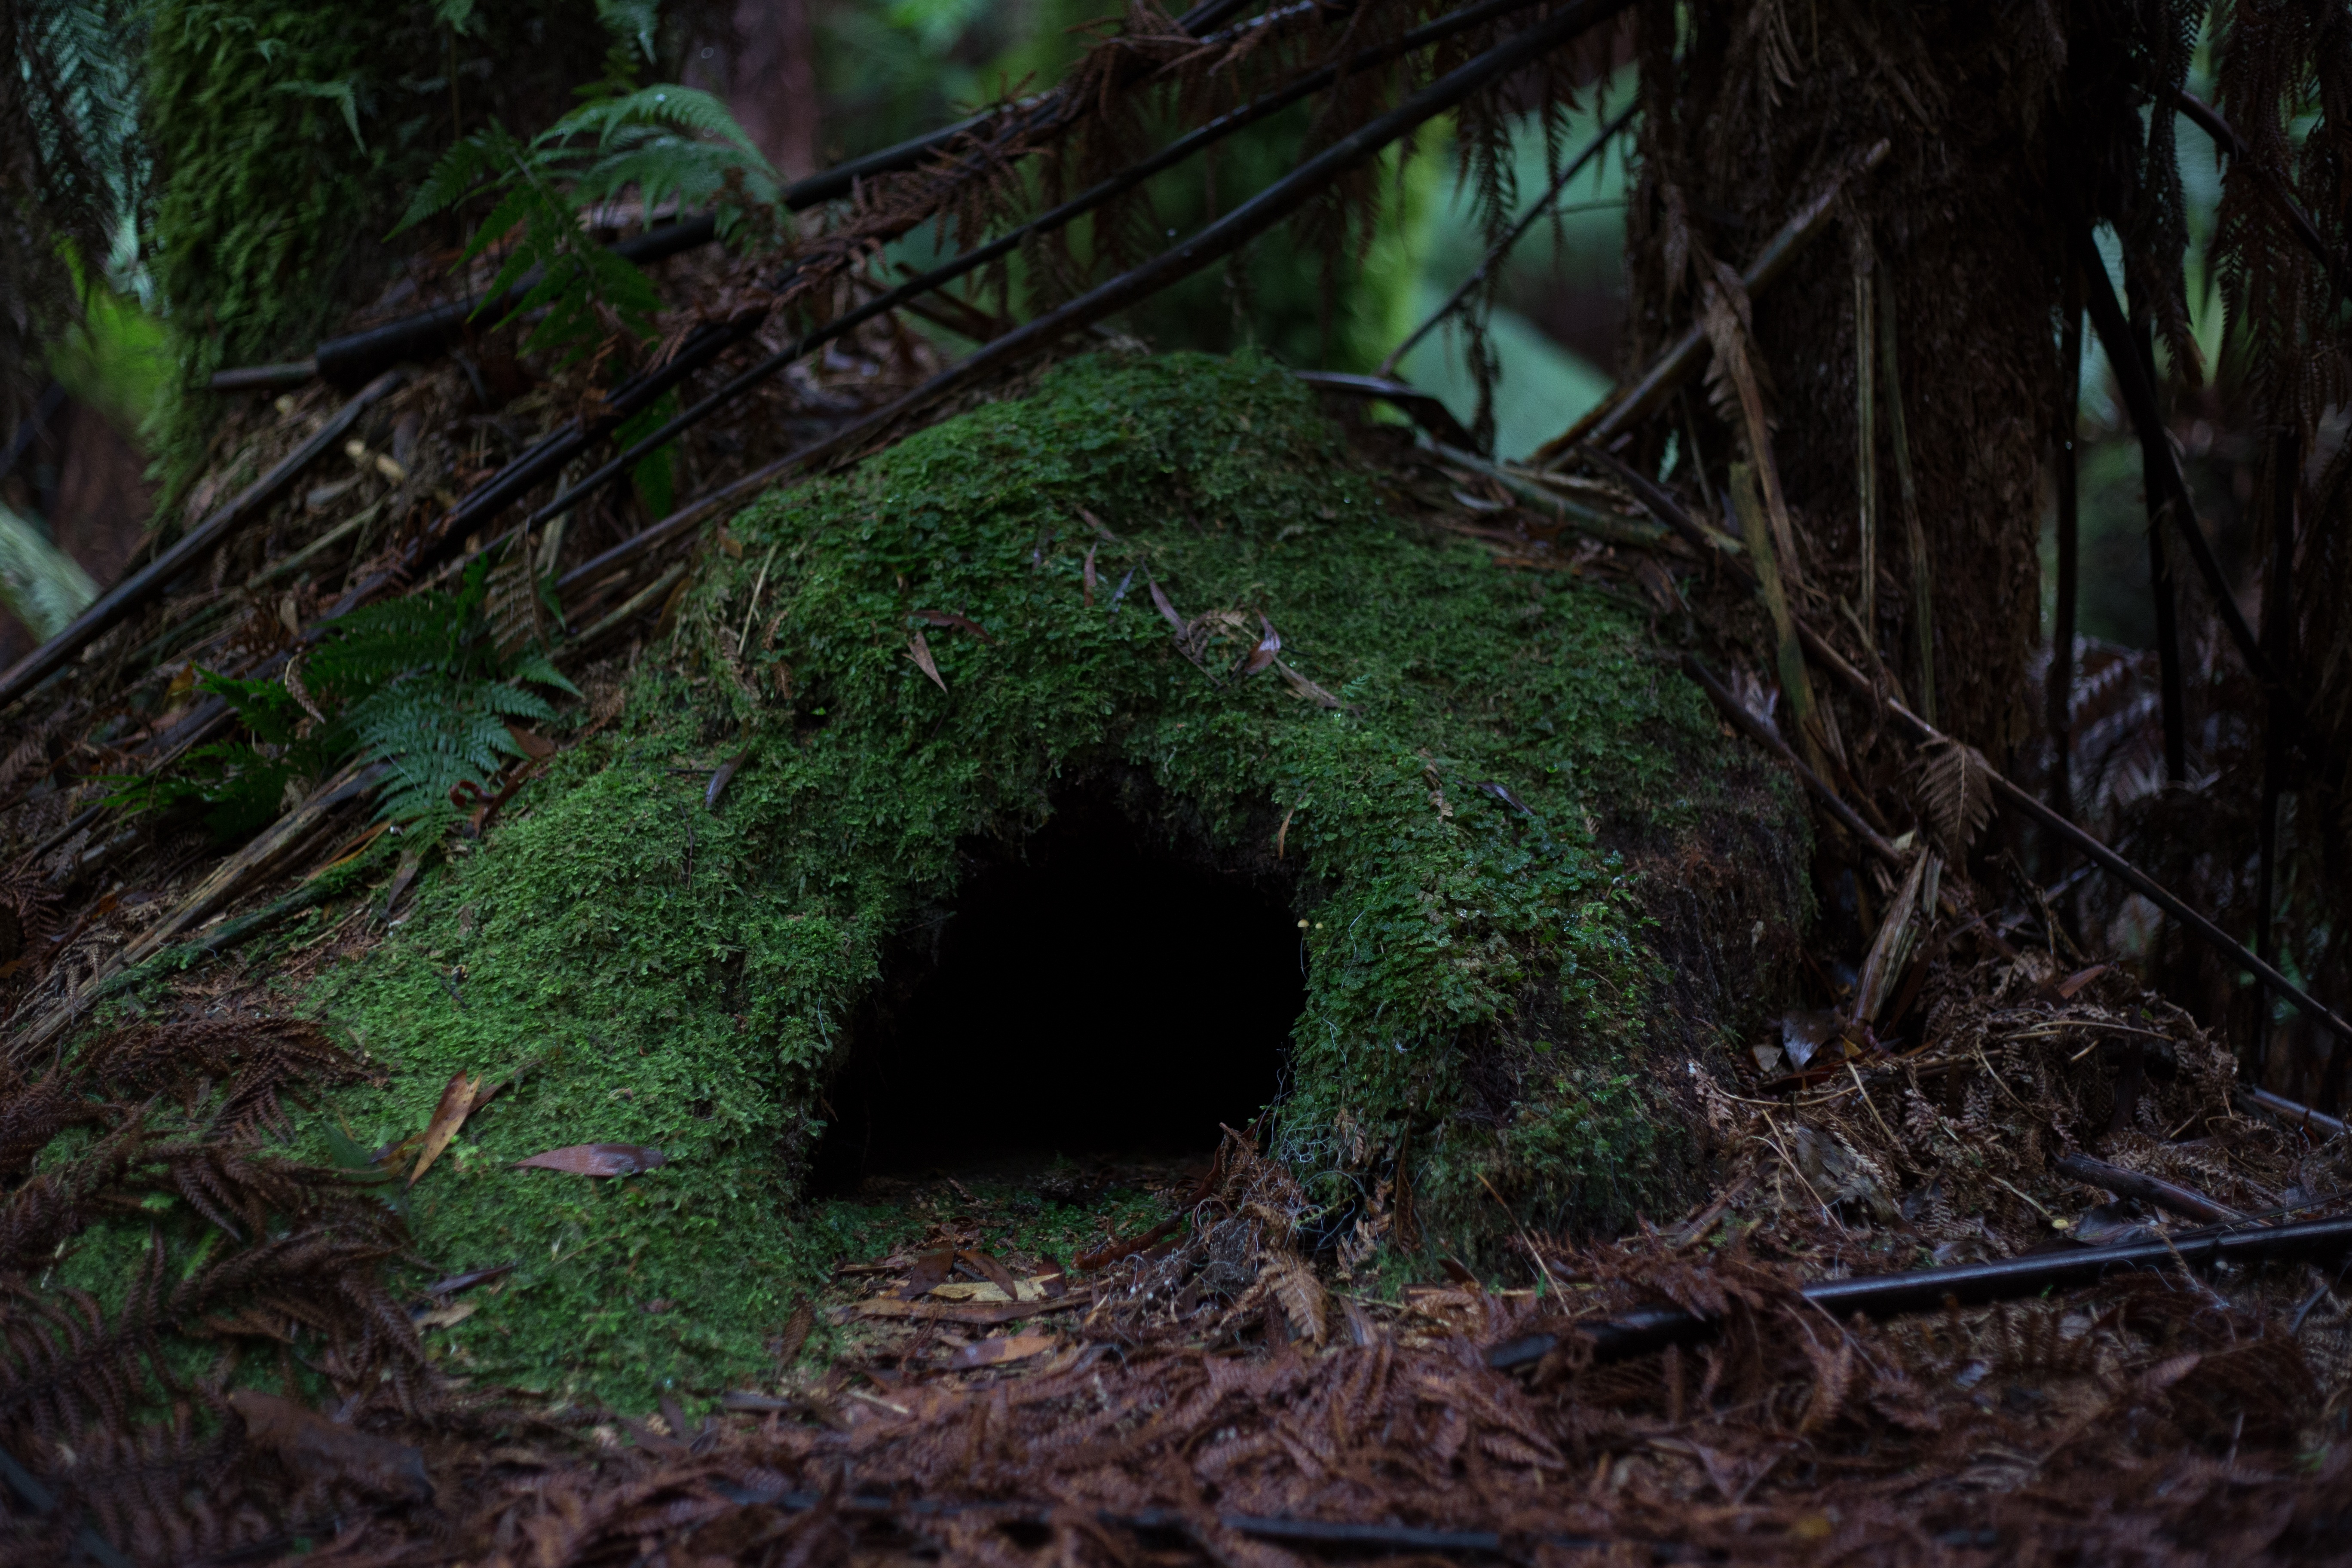
tree, nature, forest, wilderness, branch, trunk, moss, dark, wildlife, cave, green, jungle, entrance, natural, cavern, woods, rainforest, wetland, fantasy, woodland, habitat, ecosystem, old growth forest, natural environment, geographical feature, woody plant